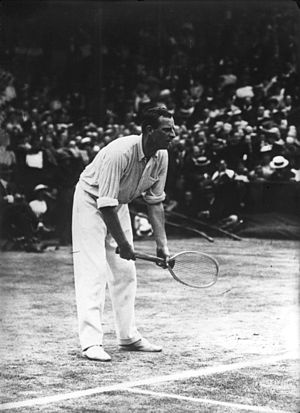
Wimbledon-mesterskabet i herresingle / Vindere og finalister / Alle finaler
Newzealænderen Tony Wilding var den første udlænding, der vandt mesterskabet mere end én gang. Han sejrede fire år i træk – fra 1910 til 1913.
Wimbledon-mesterskabet i herresingle er en tennisturnering, som er blevet afviklet som en del af Wimbledon-mesterskaberne siden 1877. Turneringen spilles udendørs på græsbaner i All England Lawn Tennis and Croquet Club i London-forstaden Wimbledon i Storbritannien. Wimbledon-mesterskaberne spilles i den sidste uge af juni og den første uge af juli og har siden 1987 kronologisk set været den tredje grand slam-turnering i kalenderåret. Turneringen blev ikke spillet fra 1915 til 1918 på grund af første verdenskrig og i perioden 1940-45 på grund af anden verdenskrig.